Dorothy L. Sayers

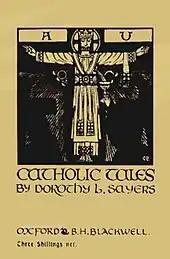
book cover showing a monochrome drawing of Christ, arms stretched

Sayers was co-founder, with Amphilis Middlemore and Charis Ursula Barnett, of the Mutual Admiration Society, a literary society where female students would read and critique each other's work. Sayers gave the group its name, remarking, "if we didn't give ourselves that title, the rest of College would". The society was a forerunner of the Inklings, the informal literary discussion group at Oxford; Sayers never belonged to the latter—an all-male group of writers—but became friendly with C. S. Lewis and other members.